Peter Heine Nielsen

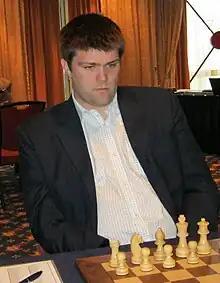
Nielsen in 2010

Peter Heine Nielsen (born 24 May 1973) is a Danish chess trainer and player. He was awarded the title of Grandmaster by FIDE in 1994. He has won a record nine consecutive World Chess Championship titles as a coach, working with Viswanathan Anand in 2007, 2008, 2010, and 2012; then with Magnus Carlsen in 2013, 2014, 2016, 2018, and 2021.